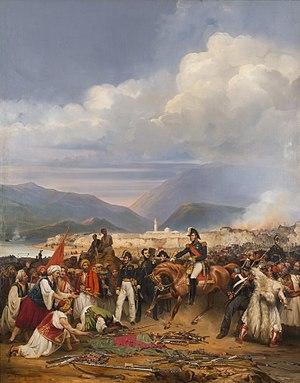
Le Général Maison reçoit la reddition de Château de Morée. 1828. Expédition française en Morée (1828-1833). Dimensions
L’expédition de Morée est le nom donné à l’intervention terrestre de l’armée française dans le Péloponnèse entre 1828 et 1833, lors de la guerre d'indépendance grecque, afin de libérer la région des forces d'occupation turco-égyptiennes. Elle est également accompagnée d'une expédition scientifique mandatée par l'Institut de France.
Nicolas-Joseph Maison, né le 19 décembre 1771 à Épinay-sur-Seine et mort le 13 février 1840 à Paris, est un général français de la Révolution et de l’Empire, fait maréchal de France sous la Restauration. Sous la monarchie de Juillet, il a été ministre des Affaires étrangères, puis de la Guerre.